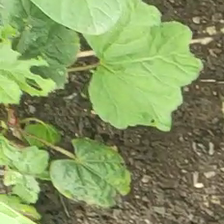
Weed species: Little_Mallow(Malva parviflora)